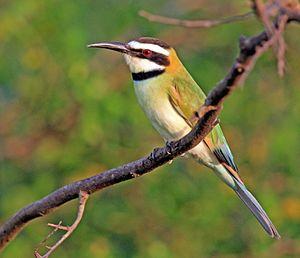
Le Guêpier à gorge blanche est une espèce d'oiseaux de la famille des Meropidae.